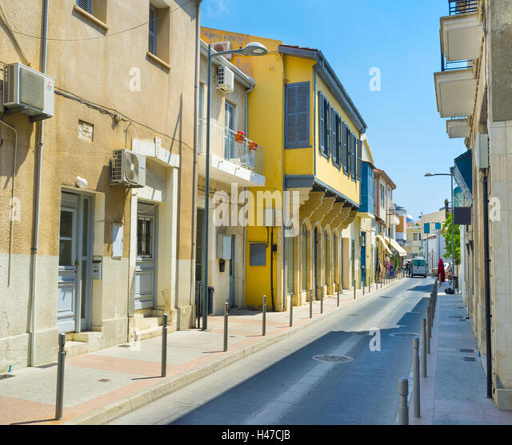
the residential street in the old town